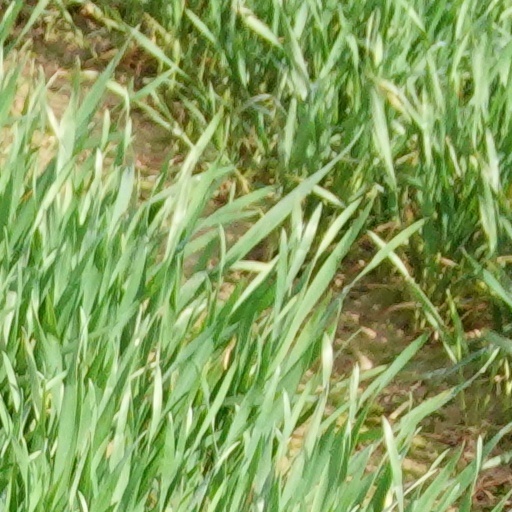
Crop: wheat